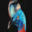
Label: bird